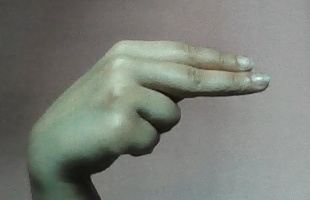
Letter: ain